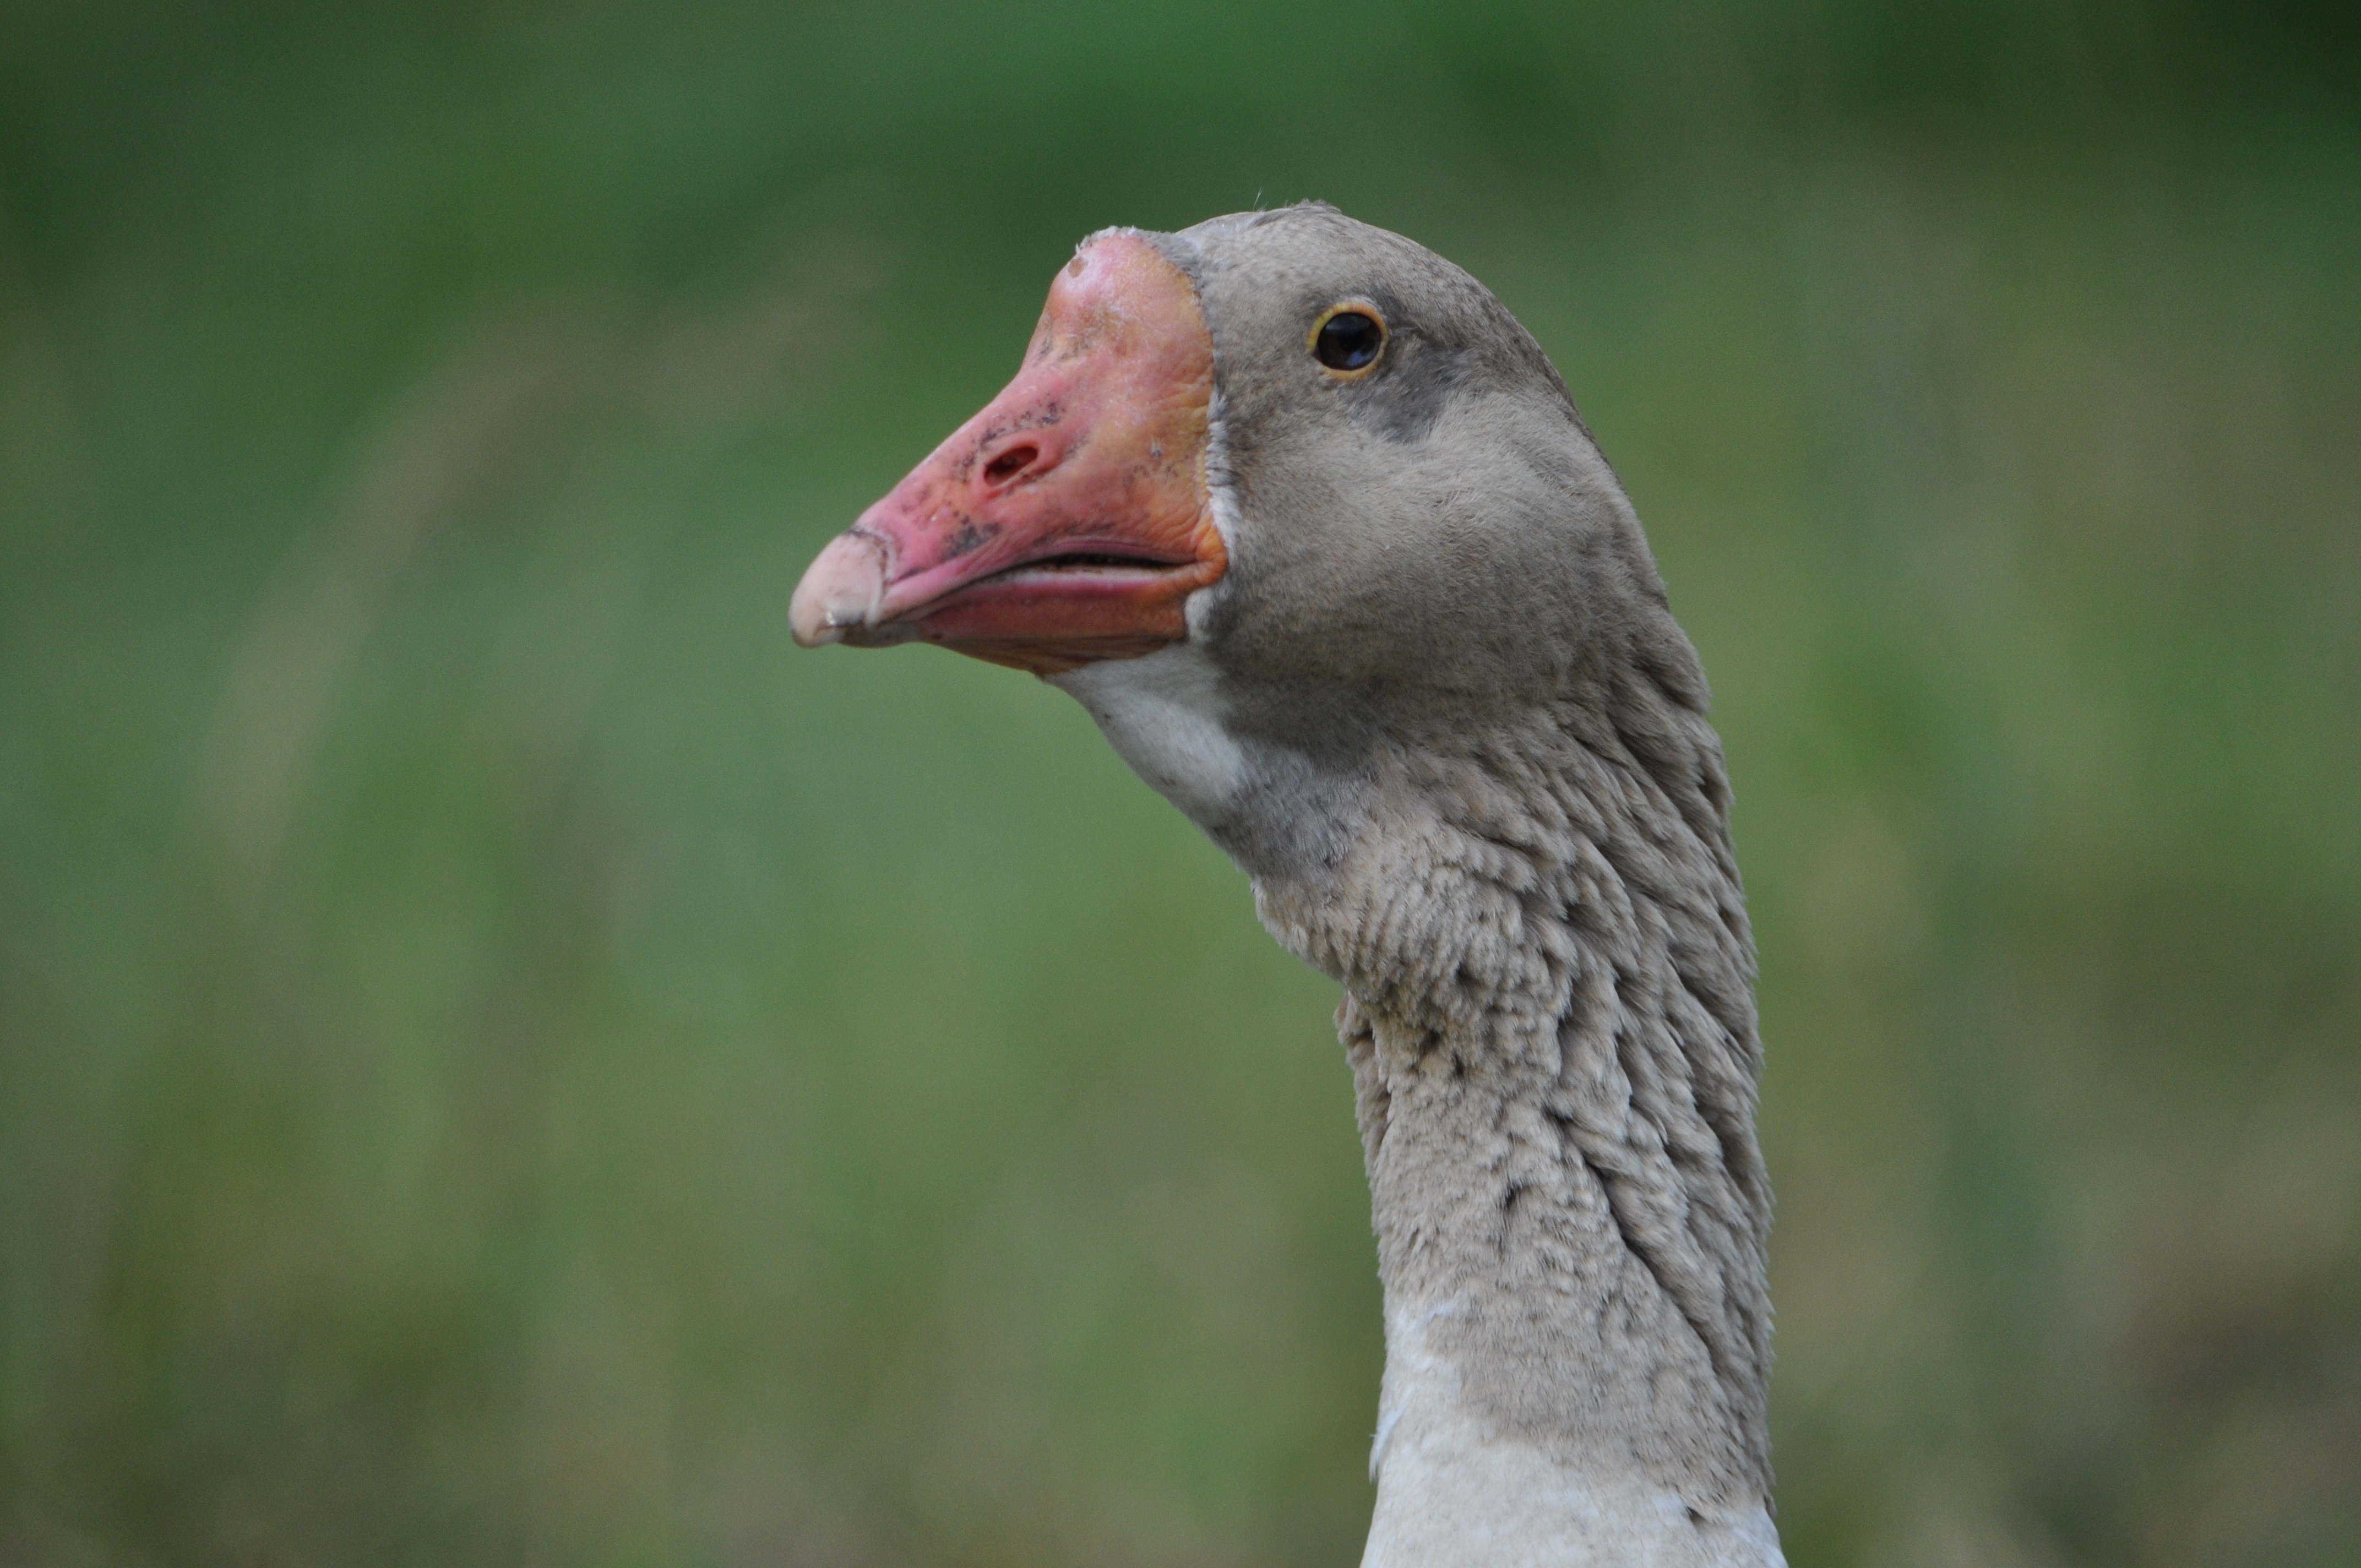
bird, farm, animal, wildlife, wild, beak, livestock, fowl, fauna, close up, duck, goose, vertebrate, domestic, waterfowl, water bird, ducks geese and swans